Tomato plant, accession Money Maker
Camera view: bottom (45 deg); turntable rotation: 300 degrees
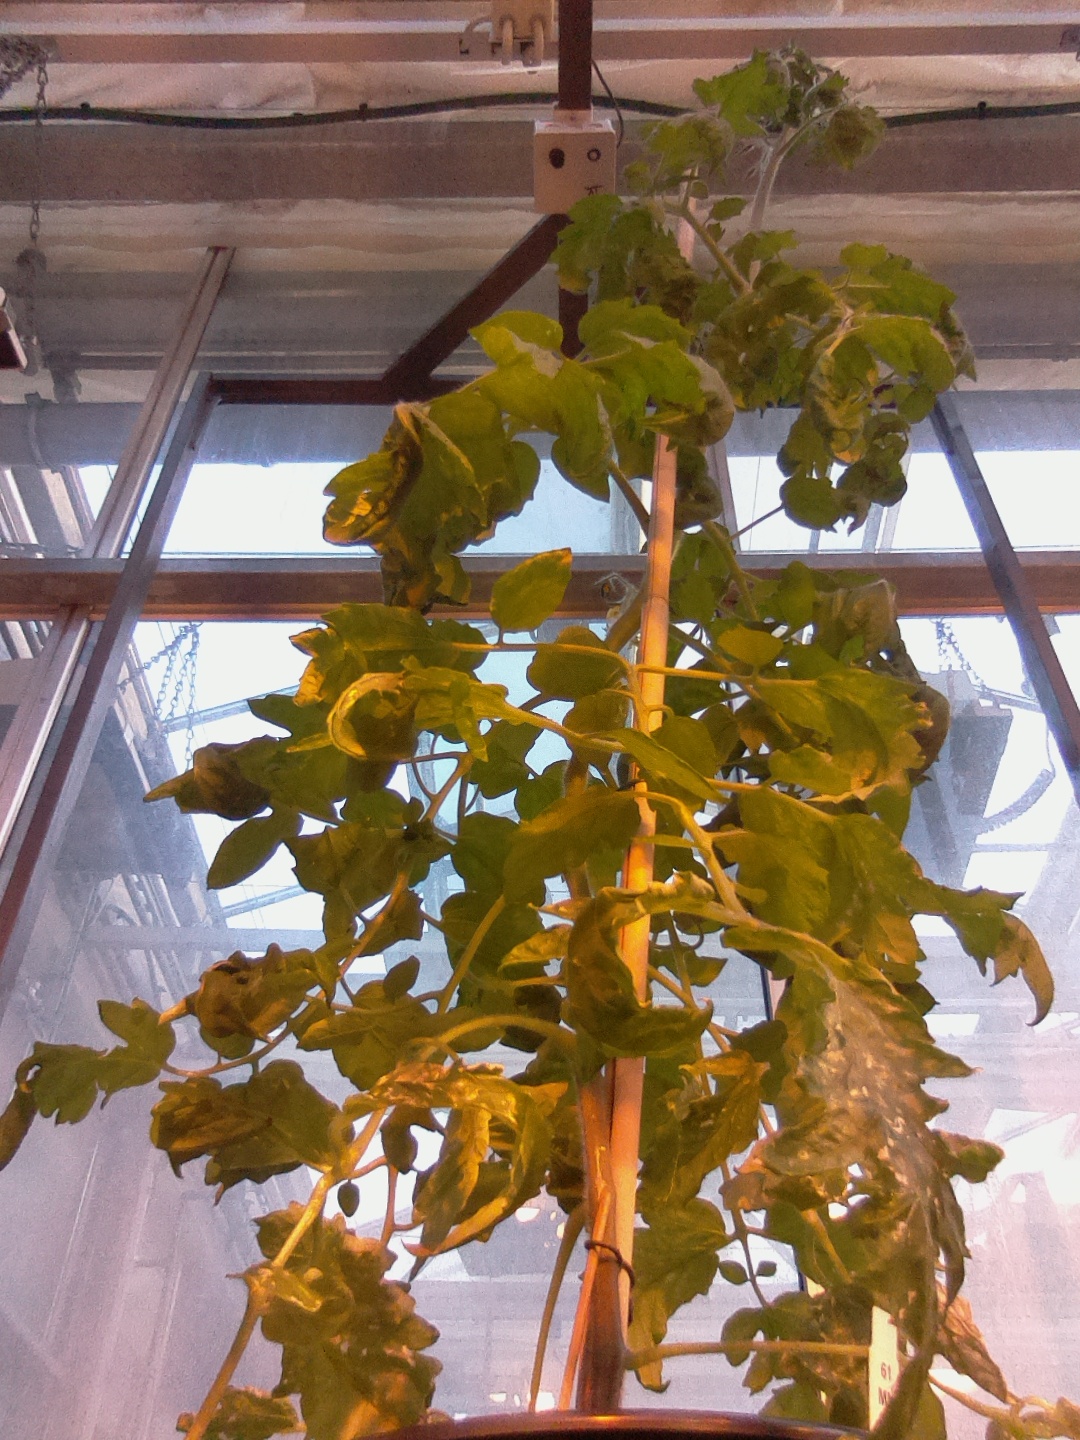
BBCH growth stage 63: 30%-40% of flowers open